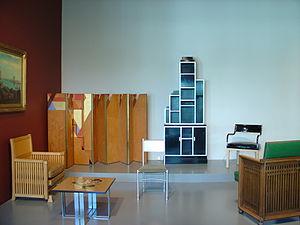
L'Art Institute of Chicago est un musée situé à Chicago aux États-Unis. Deuxième plus grand musée d'art du pays après le Metropolitan Museum of Art de New York, il abrite l'une des plus importantes collections d'art des États-Unis. Ouvert au public depuis 1879, le musée fut établi initialement à l'angle sud-ouest de State Street et de Monroe Street. Lors de l'Exposition universelle de 1893, la ville construisit un nouveau bâtiment pour abriter les collections de l'Art Institute. Depuis 1893, le musée se trouve dans le Grant Park, au 111 South Michigan Avenue, dans le centre-ville de Chicago.